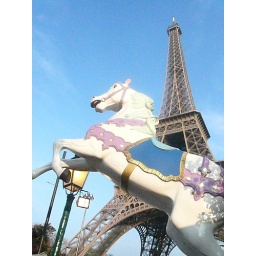
Funny artifacts on the blue sky in this one. Must investigate ...